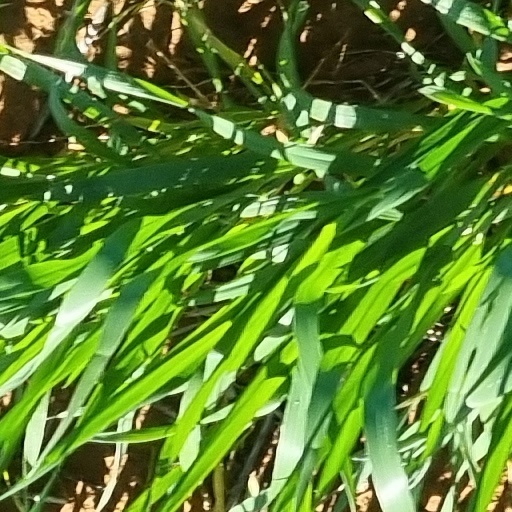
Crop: wheat